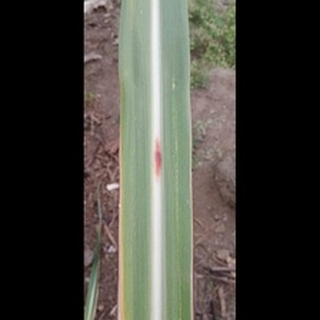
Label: sugarcane_red_rot